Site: brandenburg
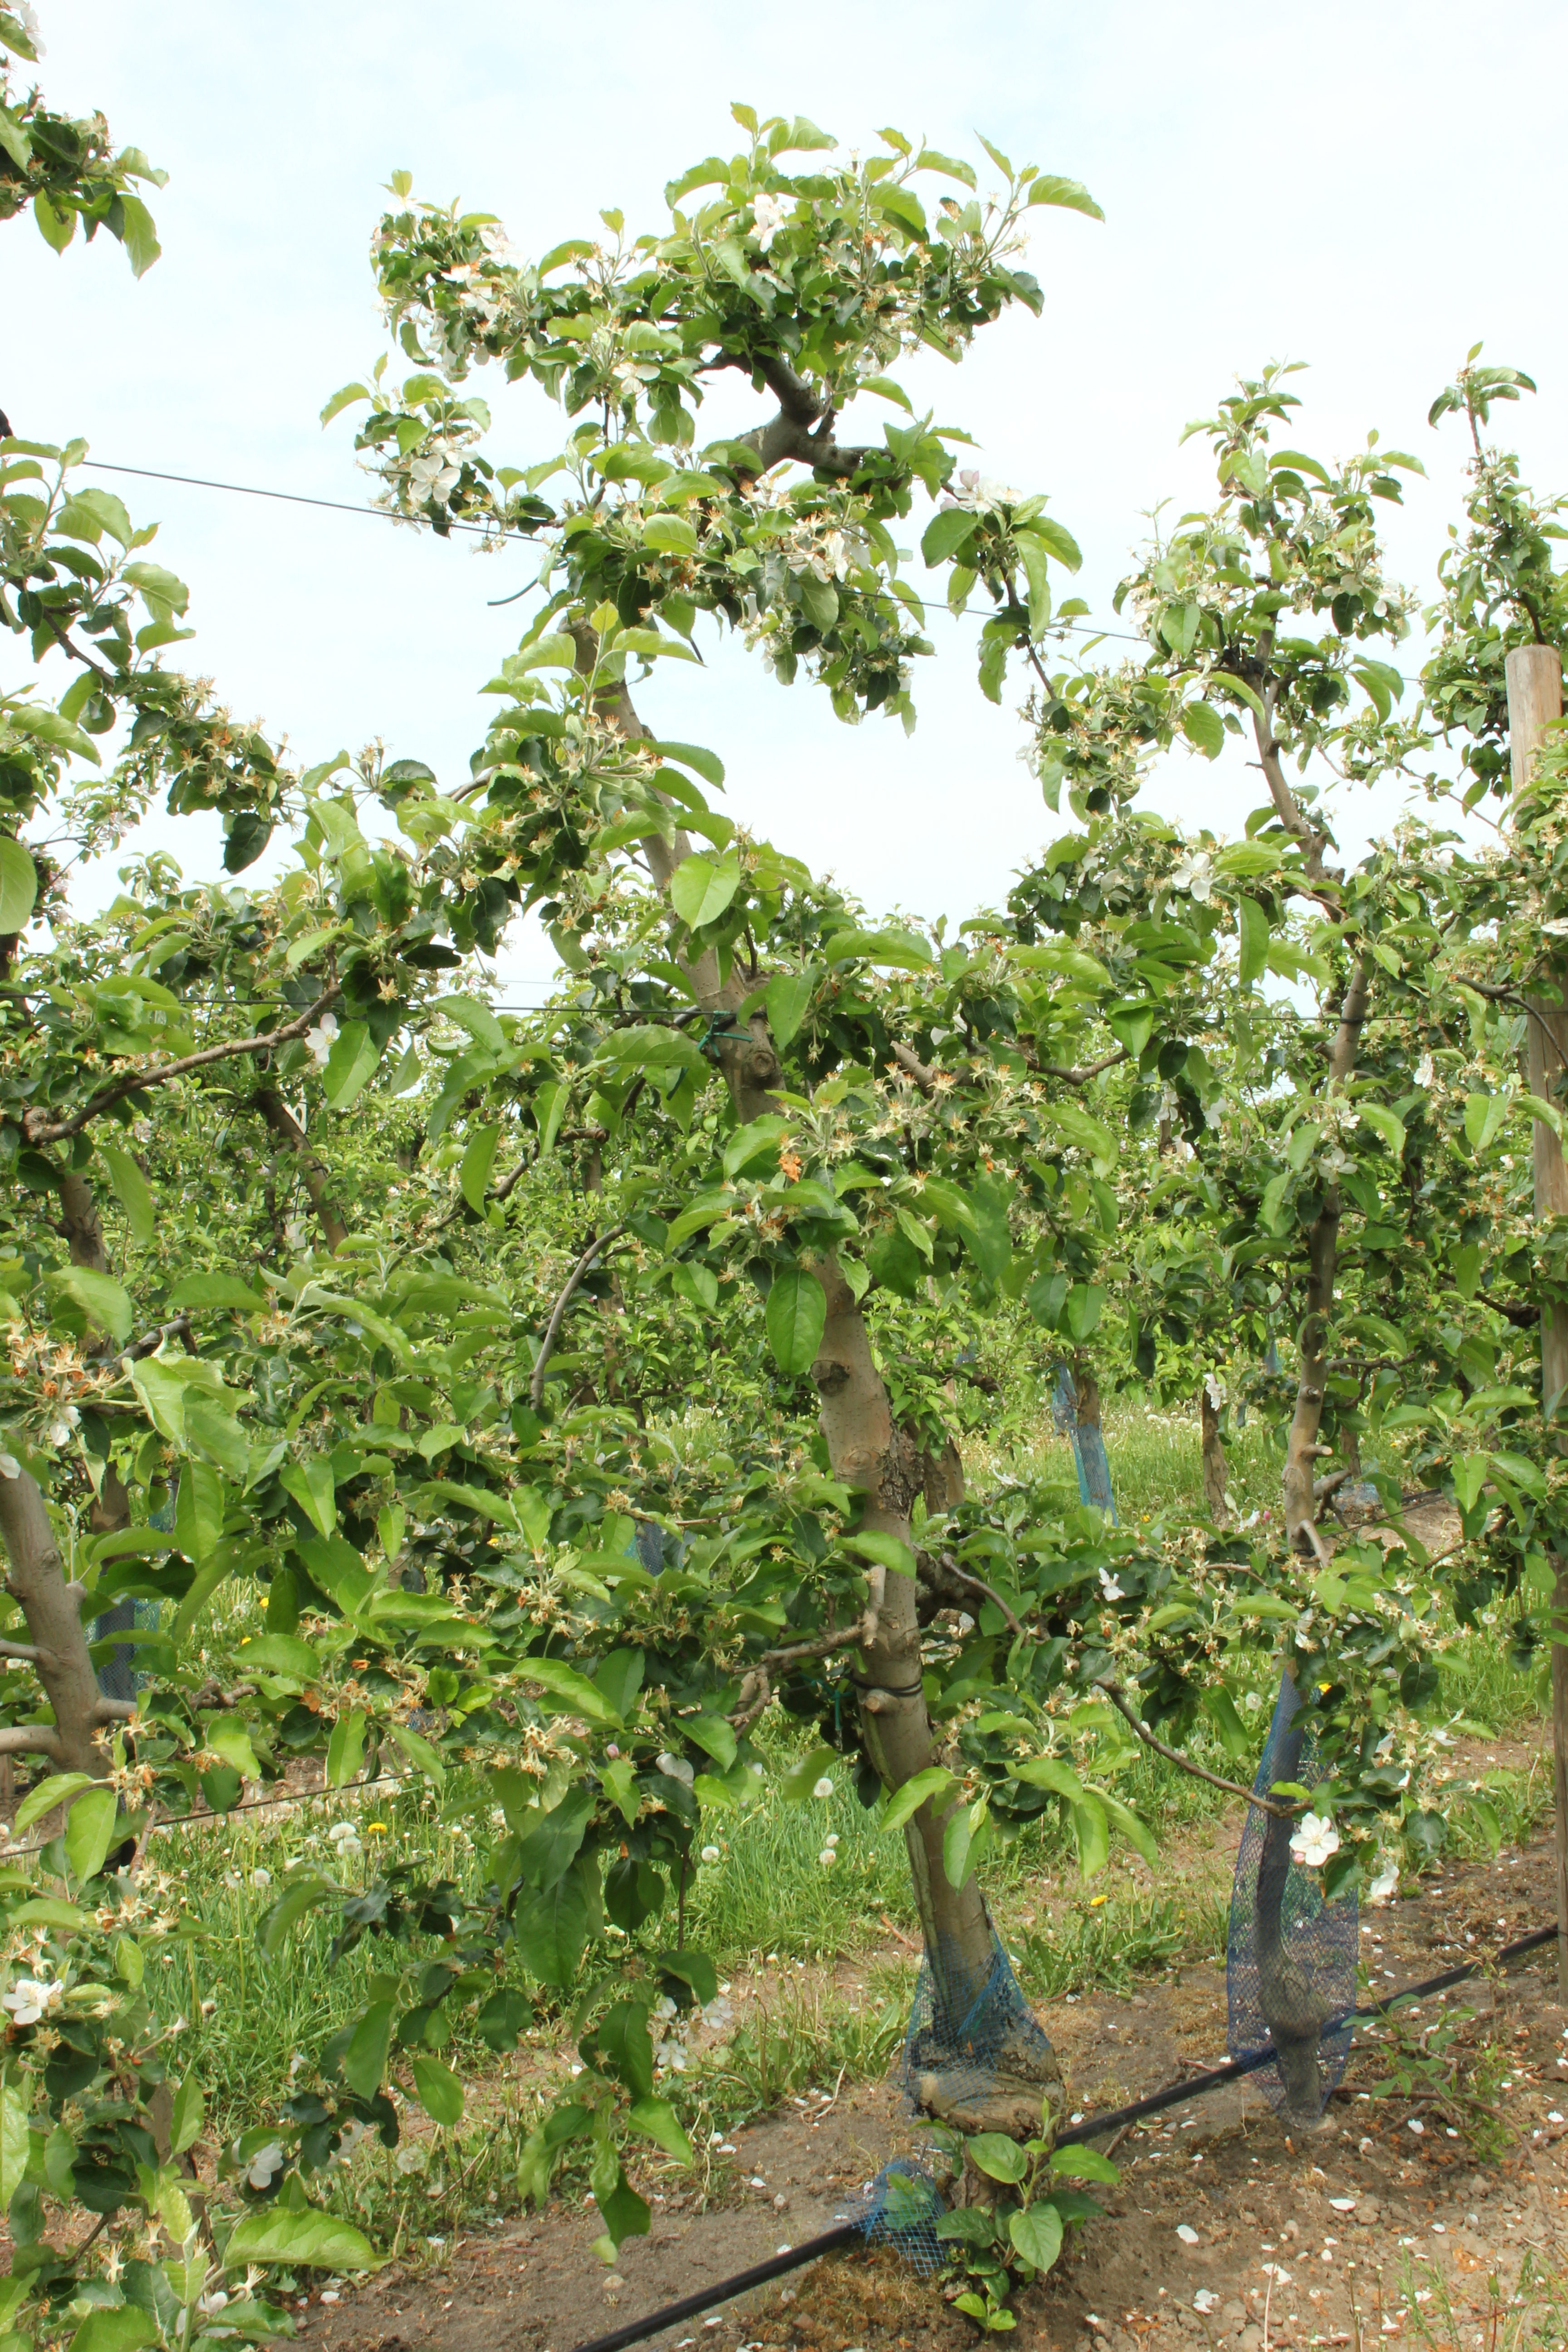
Growth stage (BBCH 67): Flowering